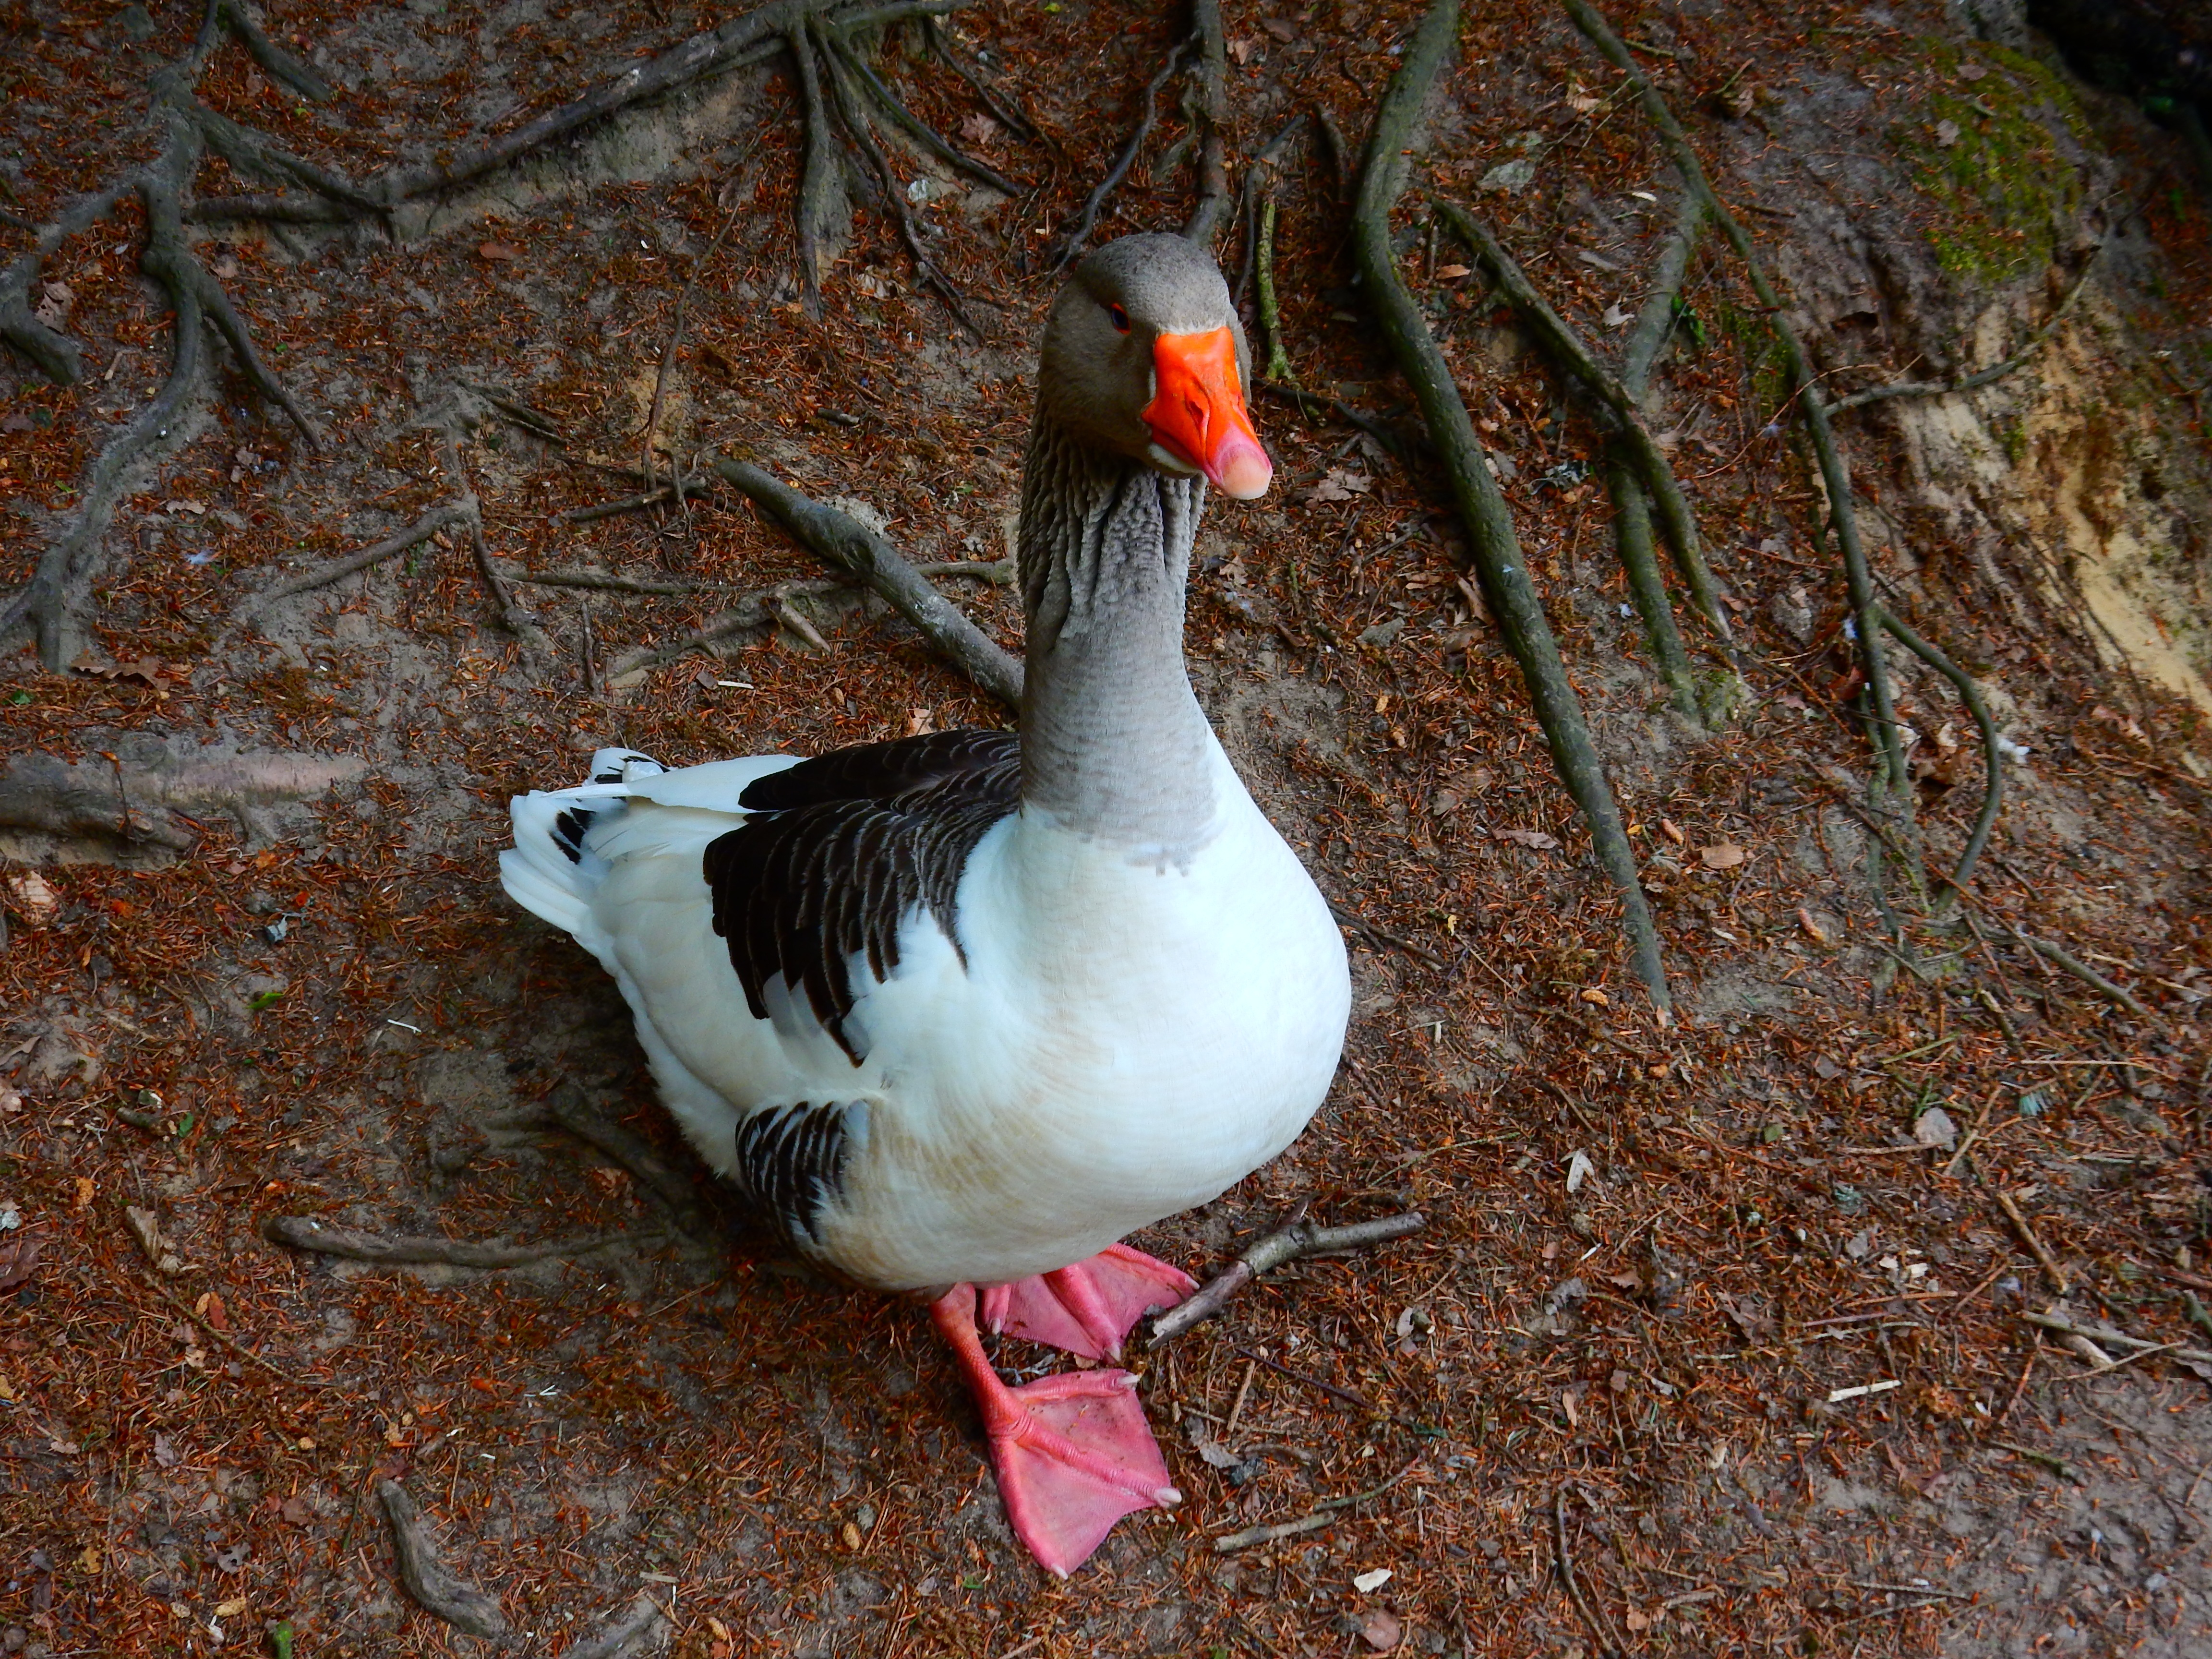
tree, bird, wing, animal, wildlife, beak, fowl, fauna, root, poultry, stand, duck, goose, vertebrate, waterfowl, water bird, ducks geese and swans